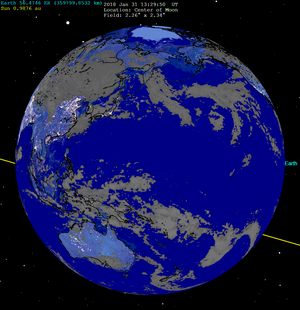
L'éclipse lunaire du 31 janvier 2018 est la première éclipse de Lune de l'année 2018. Il s'agit d'une éclipse totale ; elle est la première éclipse totale d'une série de trois, se produisant à environ 6 mois d'intervalle. C'est aussi une éclipse de superlune, avec le périgée survenant le 30 janvier.